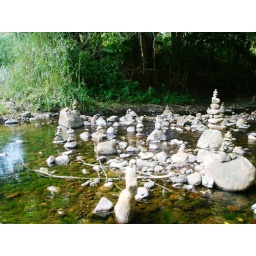
People had spent hours balancing mini rock cairns around the river below Mt Warning. I added some too.